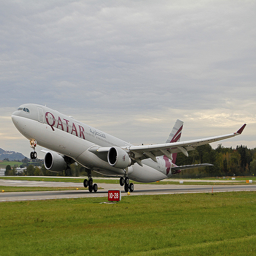
An airplane taking off of the runway at an airport.
A large jet airplane taking off from an airport.
A white airplane taking off from a runway.
A passenger airline with its back wheels on a runway
A airplane on a runway with its front tires in the air.